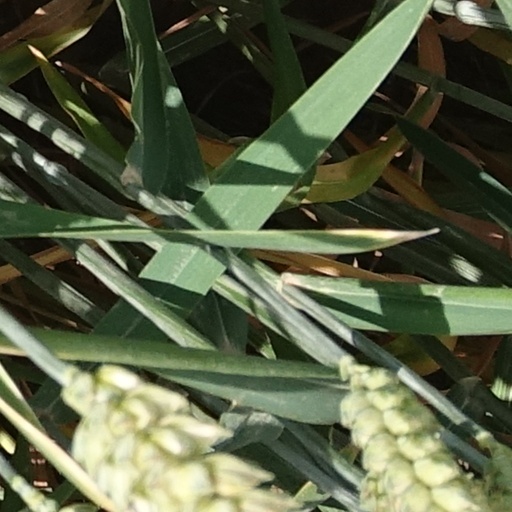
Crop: wheat